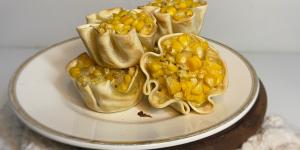
canastas de choclo